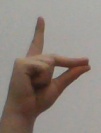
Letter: ta